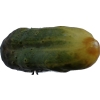
Label: cucumber